Mary Greyeyes

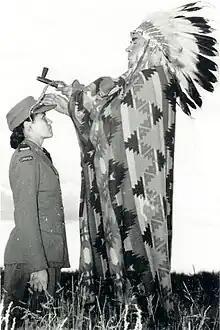
Mary Greyeyes (left) appeared in a famous army publicity photograph, taken in 1942.

Shortly after enlisting, Greyeyes became the subject of an army publicity photograph that showed her kneeling in her army uniform to receive a "blessing" from a man dressed in Plains Cree Chief regalia.